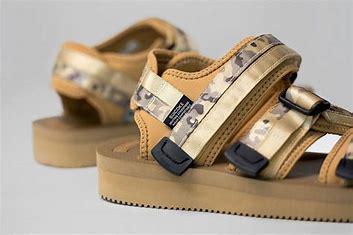
Brand: Suicoke
Model: 100